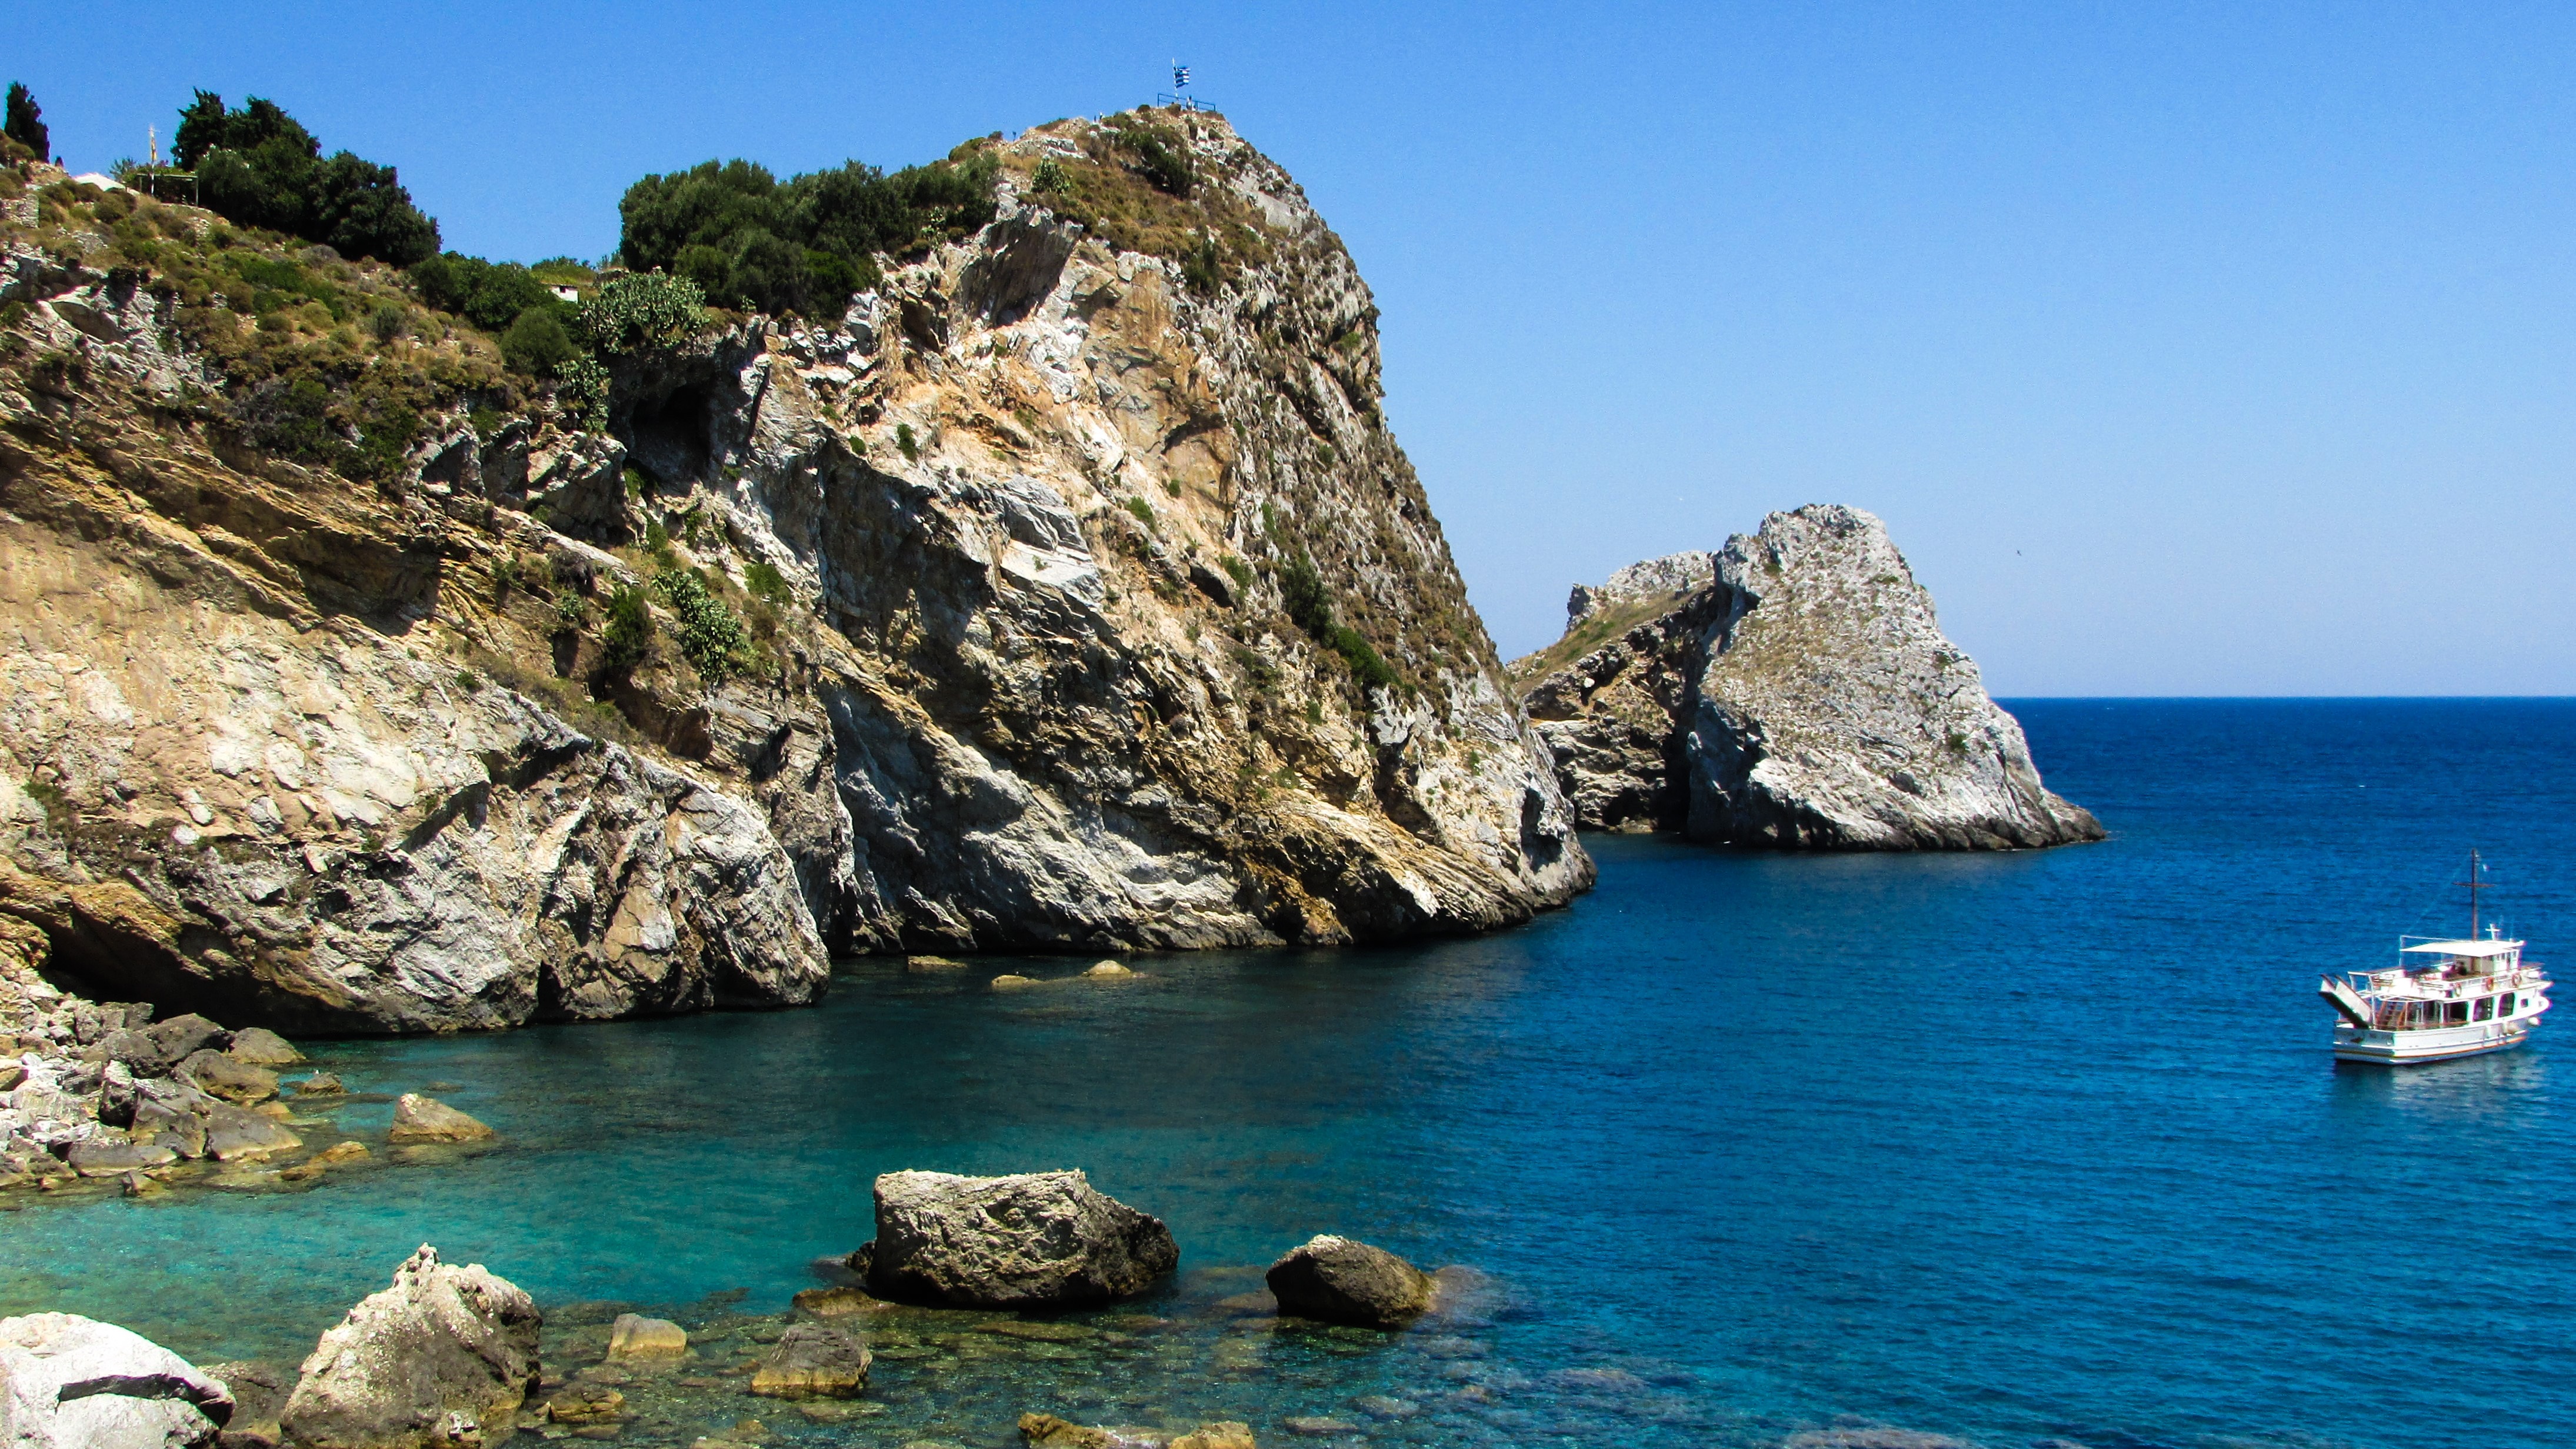
landscape, sea, coast, nature, rock, ocean, boat, shore, coastline, formation, cliff, cove, mediterranean, bay, island, stack, terrain, cliffs, greece, rocky coast, cape, skiathos, islet, geomorphology, landform, kastro, geographical feature, promontory